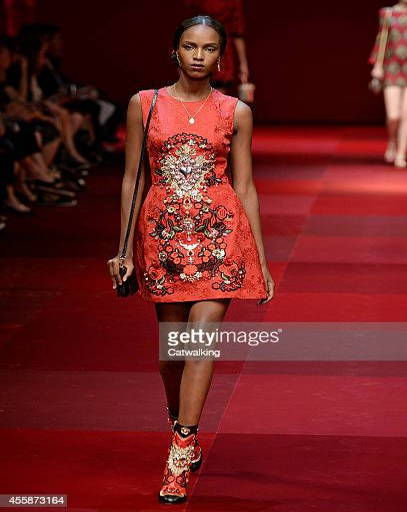
a model walks the runway at the summer fashion show during event